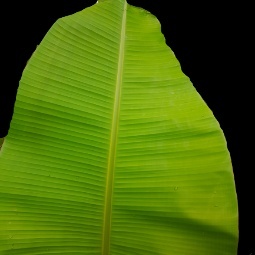
Label: Sulphur